Vladivostok constituency

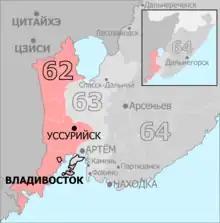
Constituency boundaries since 2016

The Vladivostok constituency (No.62) is a Russian legislative constituency in Primorsky Krai. The constituency covers central Vladivostok and western Primorsky Krai.